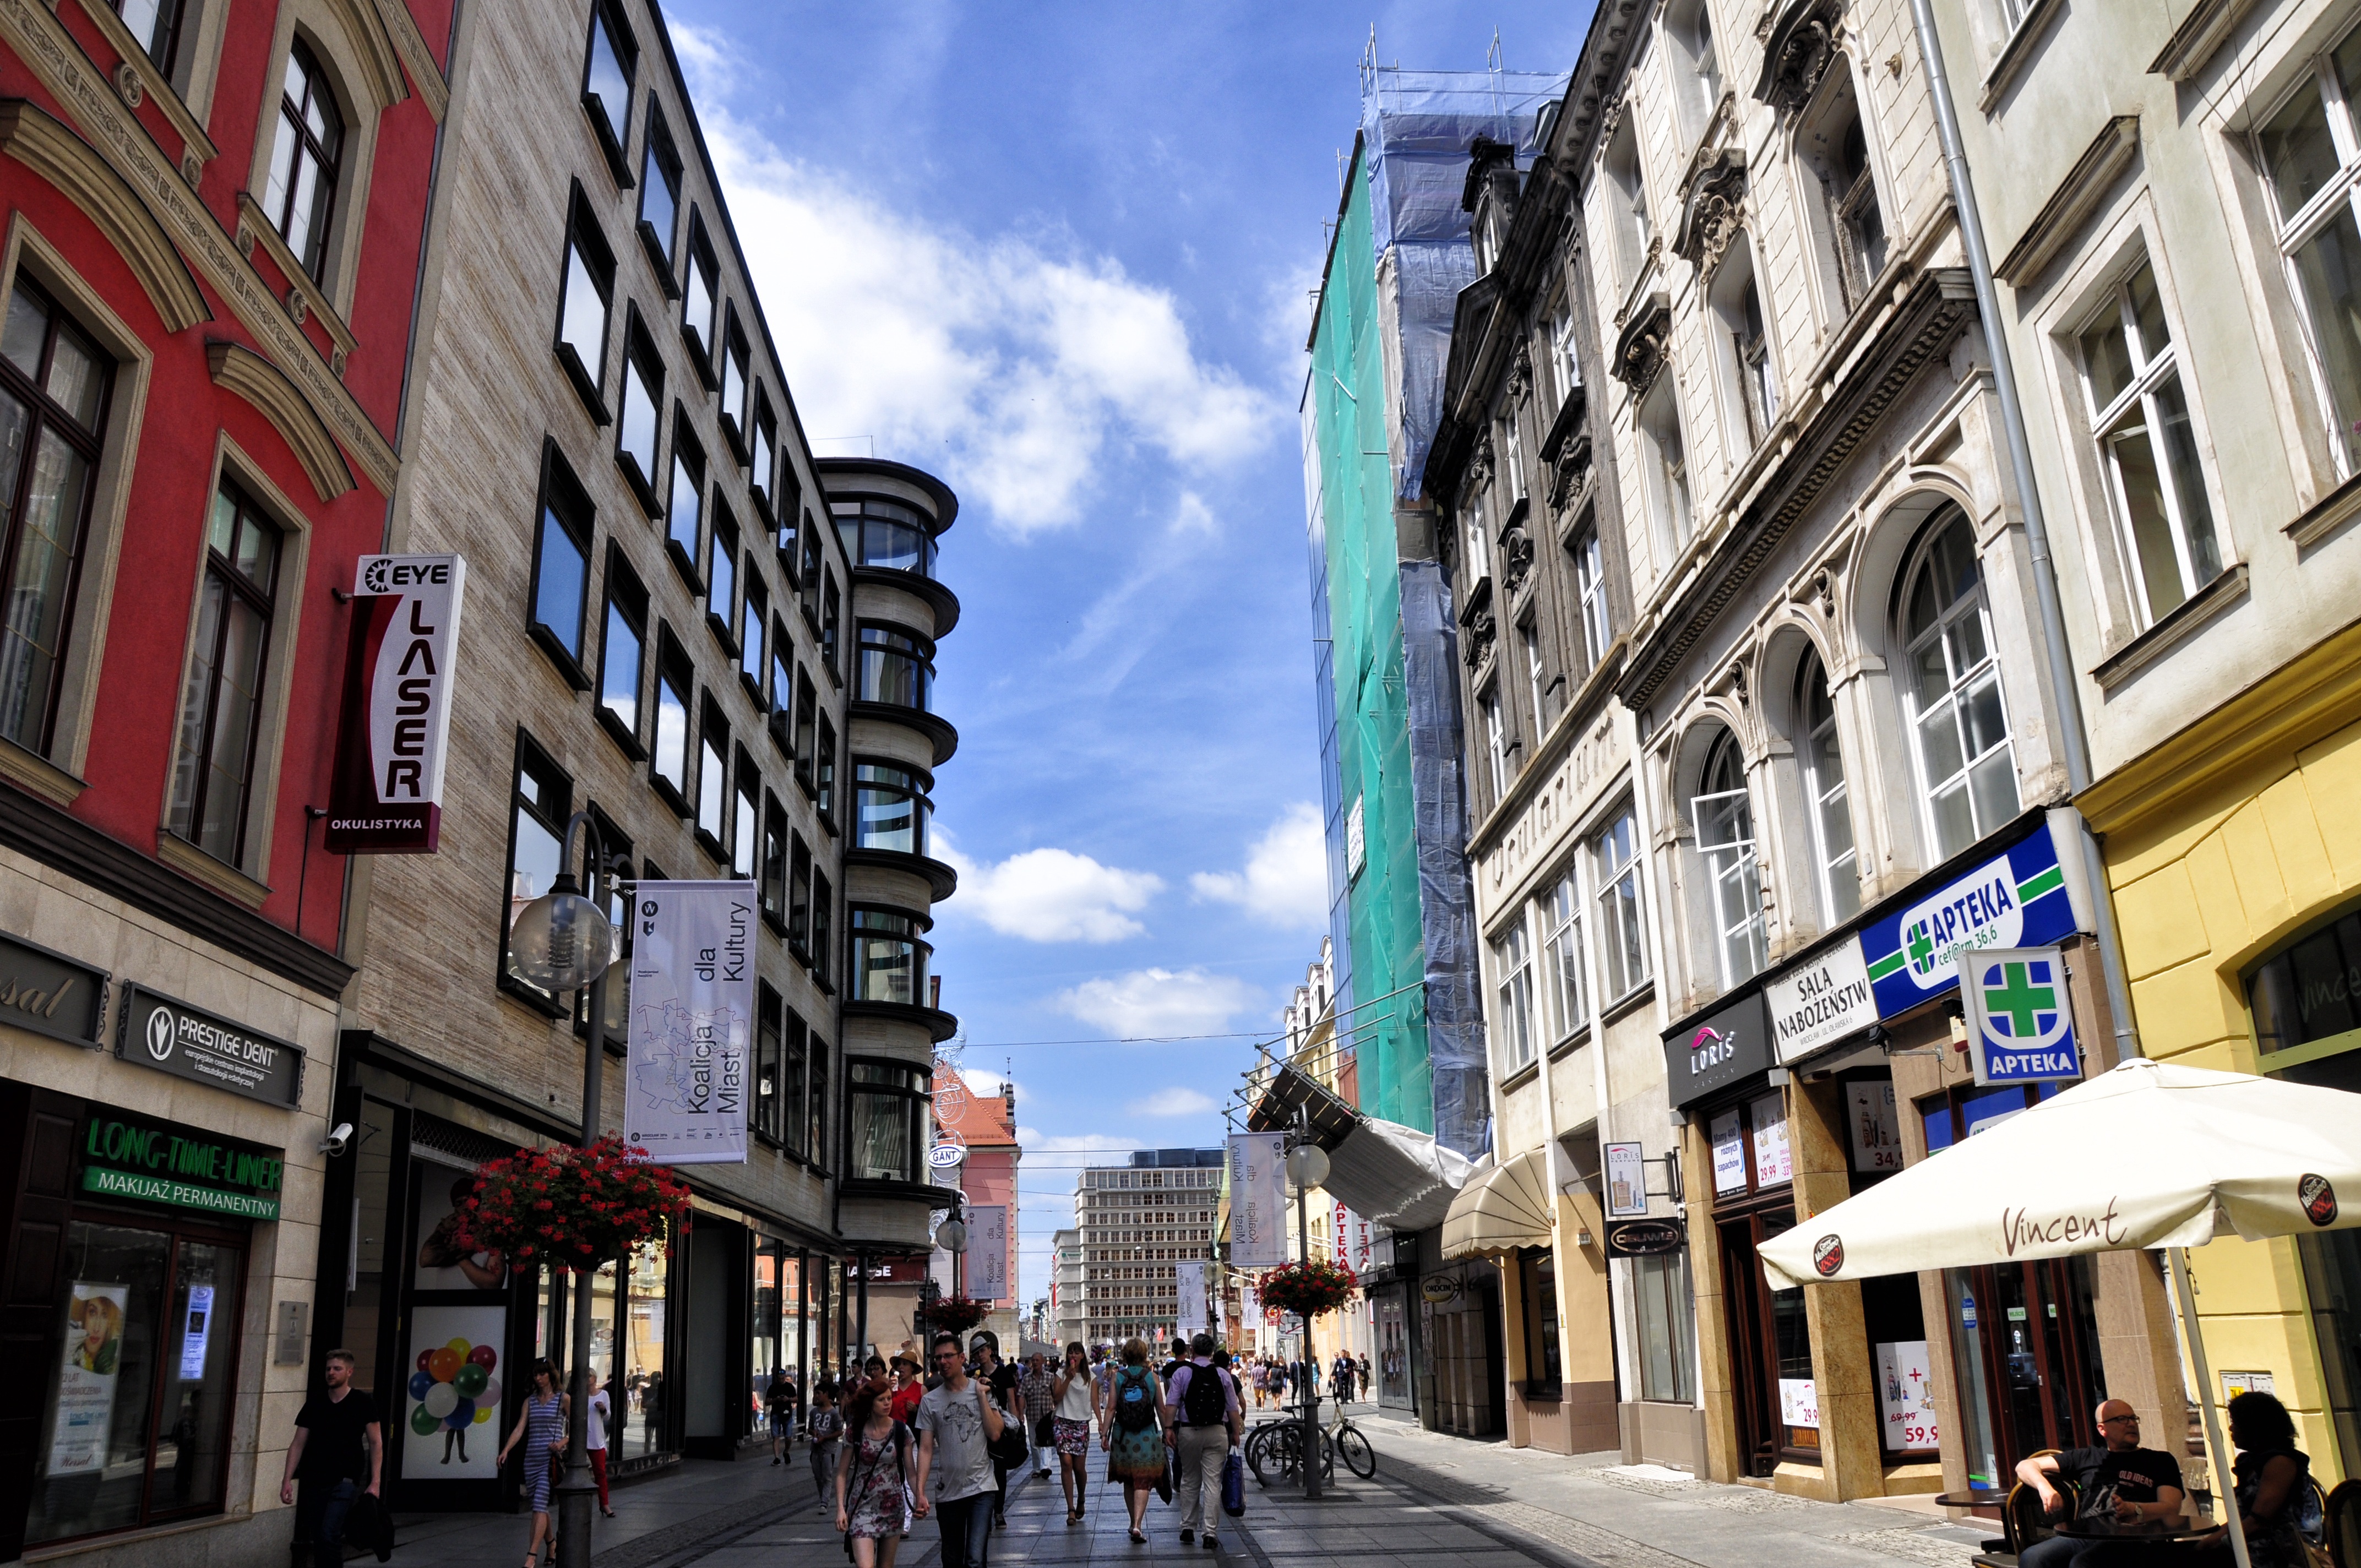
pedestrian, architecture, road, street, window, town, view, building, old, city, wall, monument, cityscape, downtown, plaza, ancient, facade, boulevard, colorful, tourism, lane, old house, old town, shutters, buildings, towers, infrastructure, townhouses, poland, history, style, mood, kamienica, colored townhouses, old houses, monuments, metropolis, neighbourhood, facades, the market, the old town, the window, wroc aw, the city centre, the town hall, lower silesia, friendly city, wroclaw old town, building wroc aw, urban area, human settlement, metropolitan area